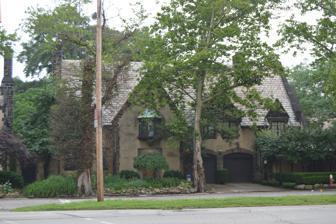
Building: Fairhill Road Village
Country: United States of America
Year built: 1929
United States historic place Fairhill Road Village Historic District U.S. National Register of Historic Places Location in Ohio Location 12309-12511 Fairhill Rd., Cleveland Heights and Cleveland, Ohio Coordinates 41°29′36″N 81°35′47″W / 41.493333°N 81.596389°W / 41.493333; -81.596389 Area 2 acres (0.81 ha) Built 1929 Architect Fullerton, H.O.; Gray, A. Donald Architectural style Tudor Revival NRHP reference No. 90000758 Added to NRHP May 10, 1990 Fairhill Road Village (called locally "Belgian Village") is a small housing development on the border of Cleveland and Cleveland Heights, Ohio . As Fairhill Road Village  Historic District it was listed on the National Register of Historic Places in 1990. The village is a small planned community, a collection of five pairs of semi-detached buildings and three separate dwellings, designed in English Cotswold style . It was designed by landscape architect A. Donald Gray with architects Antonio DiNardo and H. O. Fullerton . It includes 12 contributing buildings and Tudor Revival architecture. References